Answer in natural language. Considering the relative positions, where is brown wooden dresser with three drawers (highlighted by a green box) with respect to white minimalist bed (highlighted by a blue box)? Choose between the following options: above or below
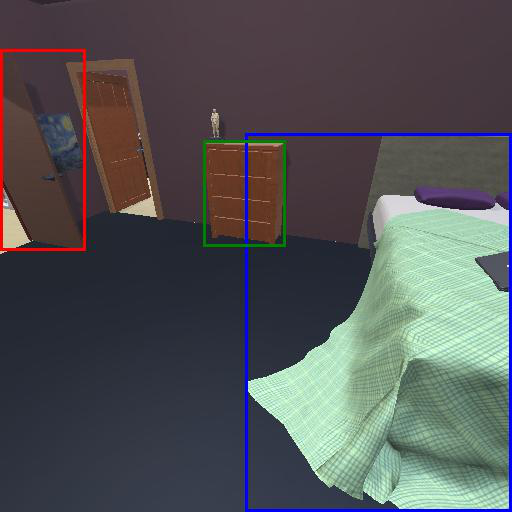
<answer>above</answer>